John D. Rockefeller Jr.

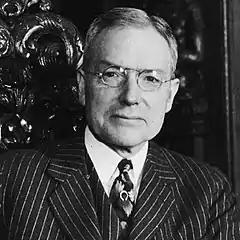
John D. Rockefeller Jr., financier

During the Great Depression, he was involved in the financing, development, and construction of the Rockefeller Center, a vast office complex in midtown Manhattan, and as a result, became one of the largest real estate holders in New York City. He was influential in attracting leading blue-chip corporations as tenants in the complex, including GE and its then affiliates RCA, NBC and RKO, as well as Standard Oil of New Jersey (now ExxonMobil), Associated Press, Time Inc, and branches of Chase National Bank (now JP Morgan Chase).